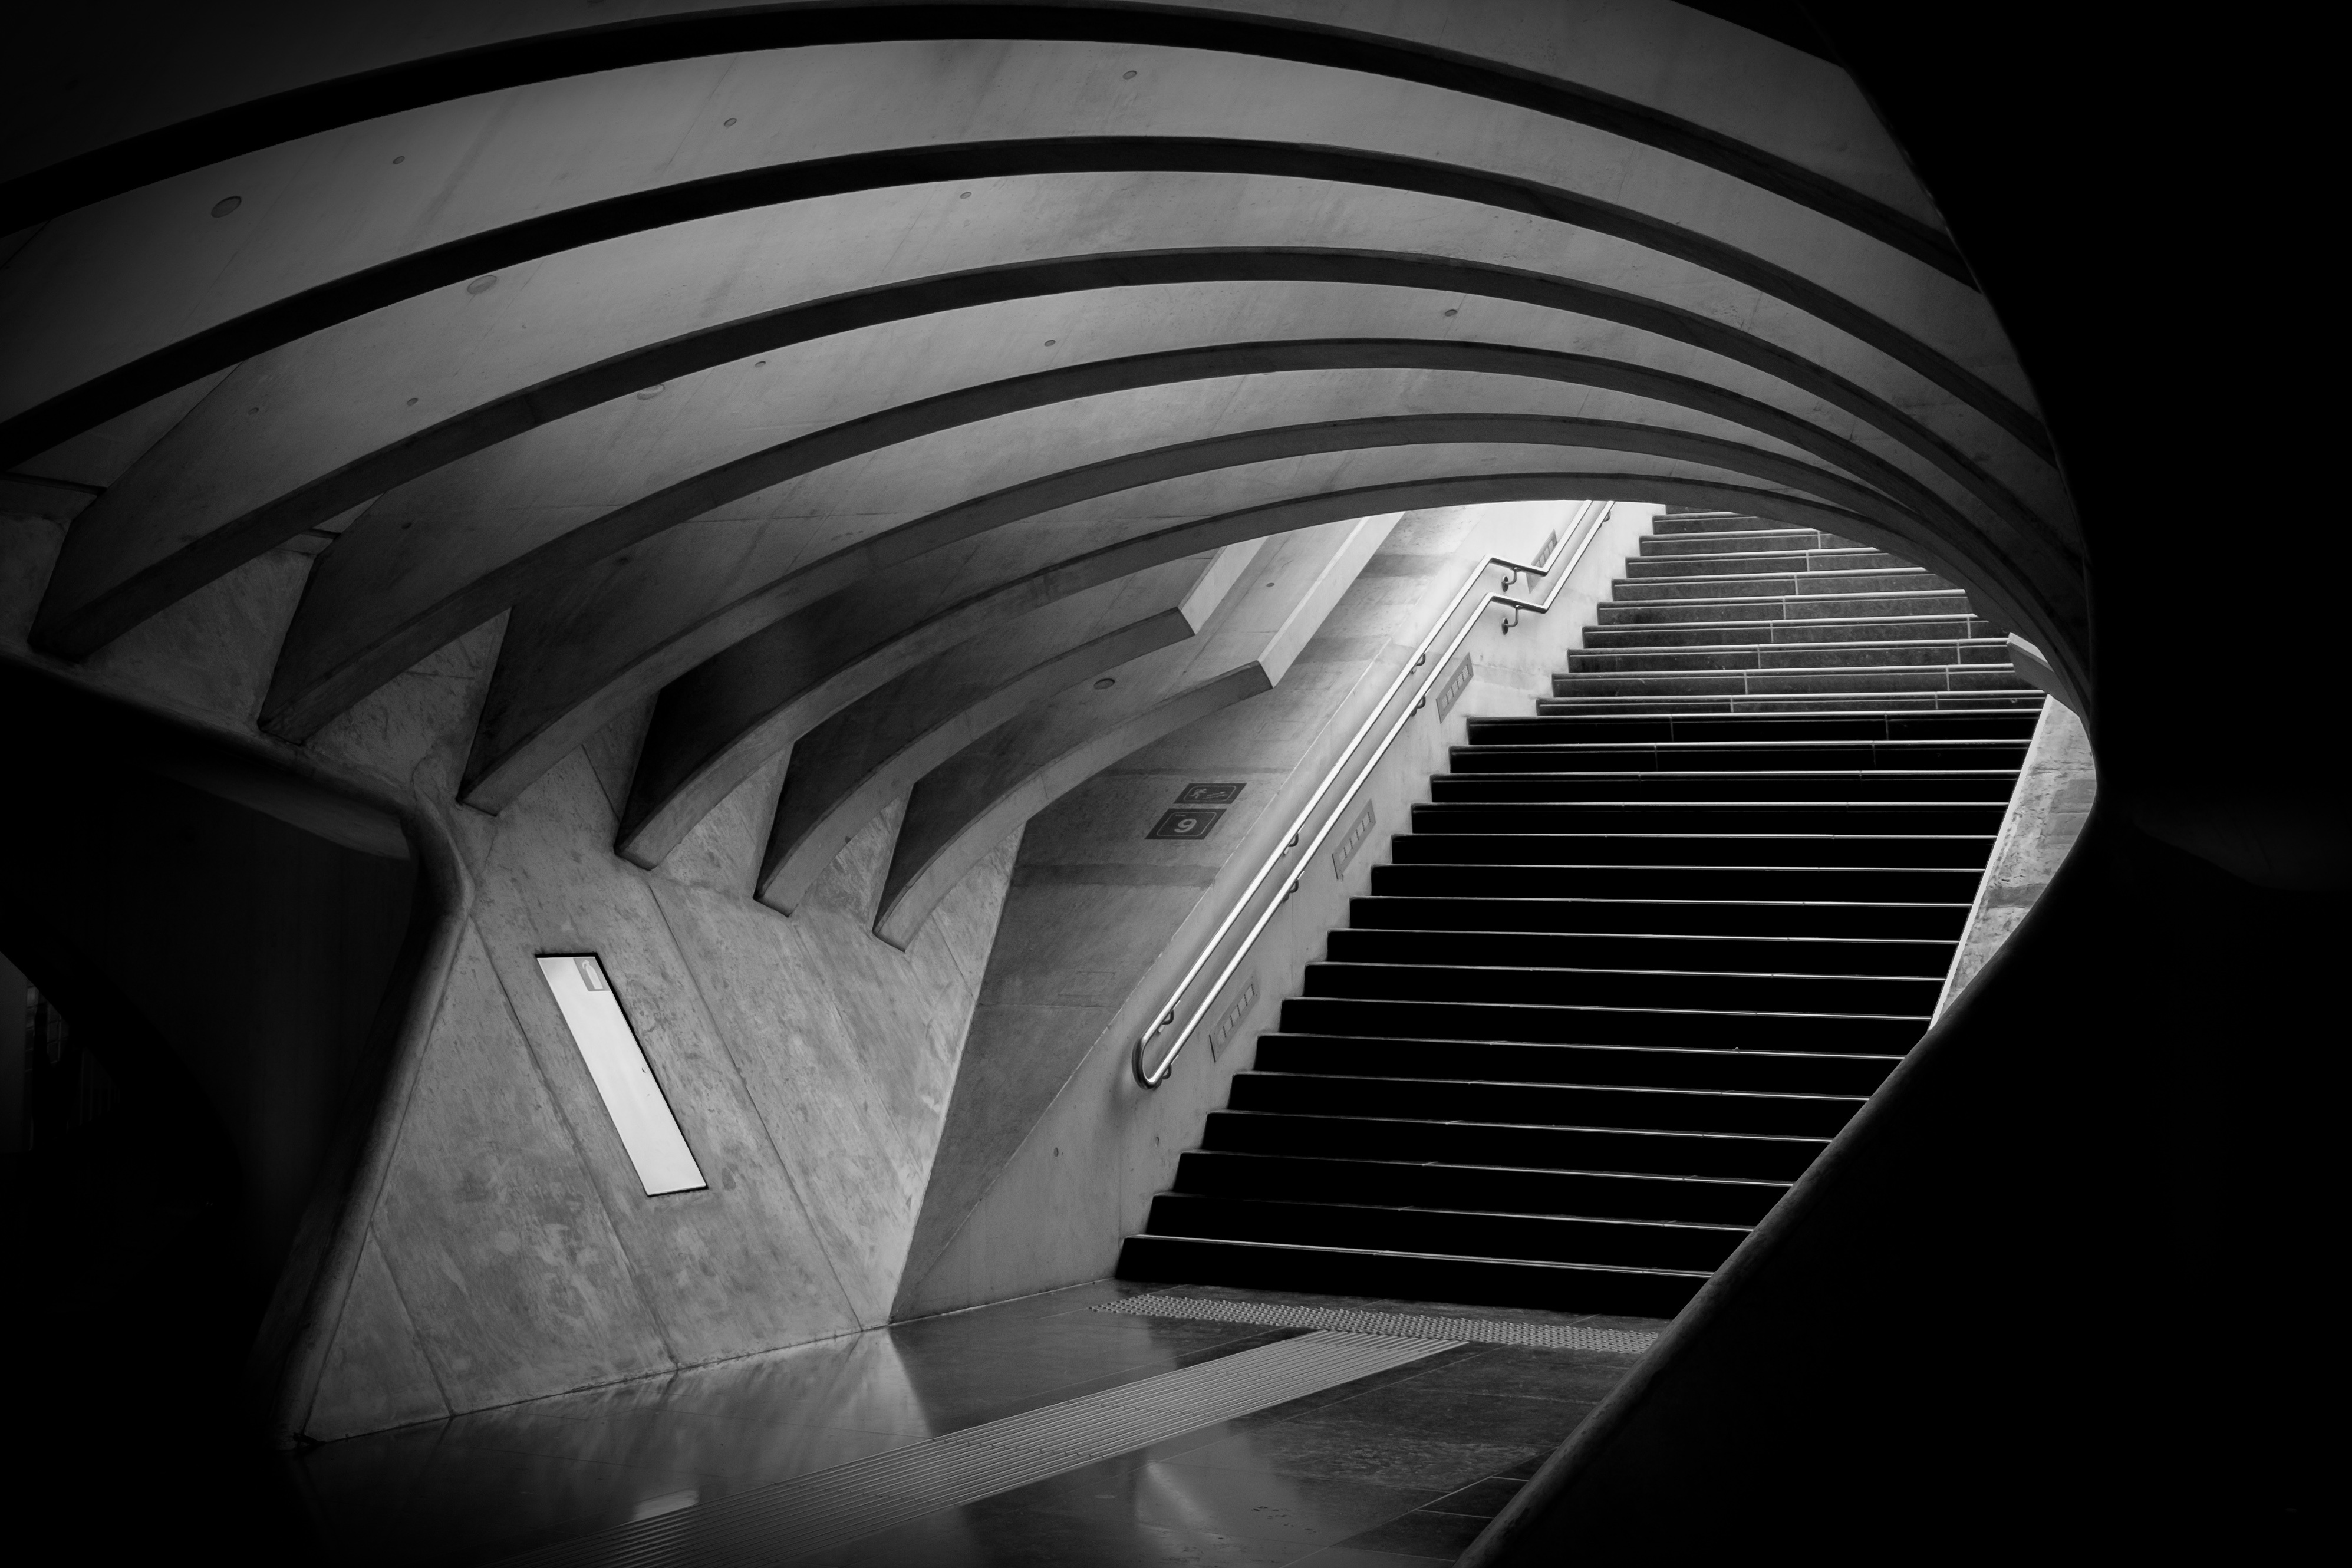
light, black and white, architecture, white, night, photography, stair, spiral, line, station, darkness, black, monochrome, belgium, ligeguillemins station, symmetry, shape, monochrome photography